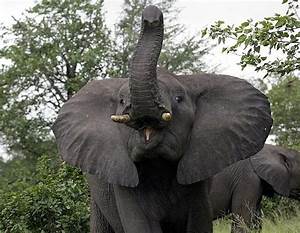
Label: elephant